Bissandugu

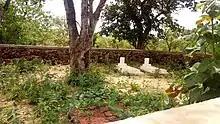
The mass grave of the French soldiers killed during the Battle of Bissandou, commonly known as "Tubabu Falan" (the cave of the white)

The Treaty of Bissandugu was signed there on the 25 March 1887. The treaty had France obtain major rights of navigation on the Niger River, an important prelude to the French conqueests of West Africa. The treaty also delimited the Wassoulou Empire's borders with France and made the Wassoulou Empire a French protectorate.